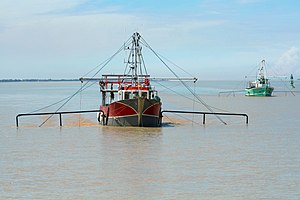
Gironde (æstuarium) / Billedgalleri
Gironde er en flodmunding, også kaldet et æstuarium, i det sydvestlige Frankrig som begynder hvor floderne Dordogne og Garonne løber sammen umiddelbart nedenfor Bordeaux. Derfra fortsætter flodmundingen i nordvestlig retning til den ender i Biscayabugten i Atlanterhavet. Området dækker omkring 635 km² og er den største flodmunding i Vesteuropa.